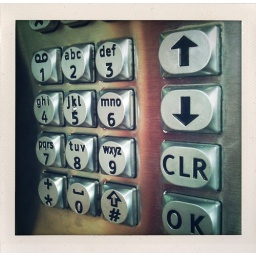
Taken in a British red phone box with iPhone 3GS and processed in the shakeitphoto app.